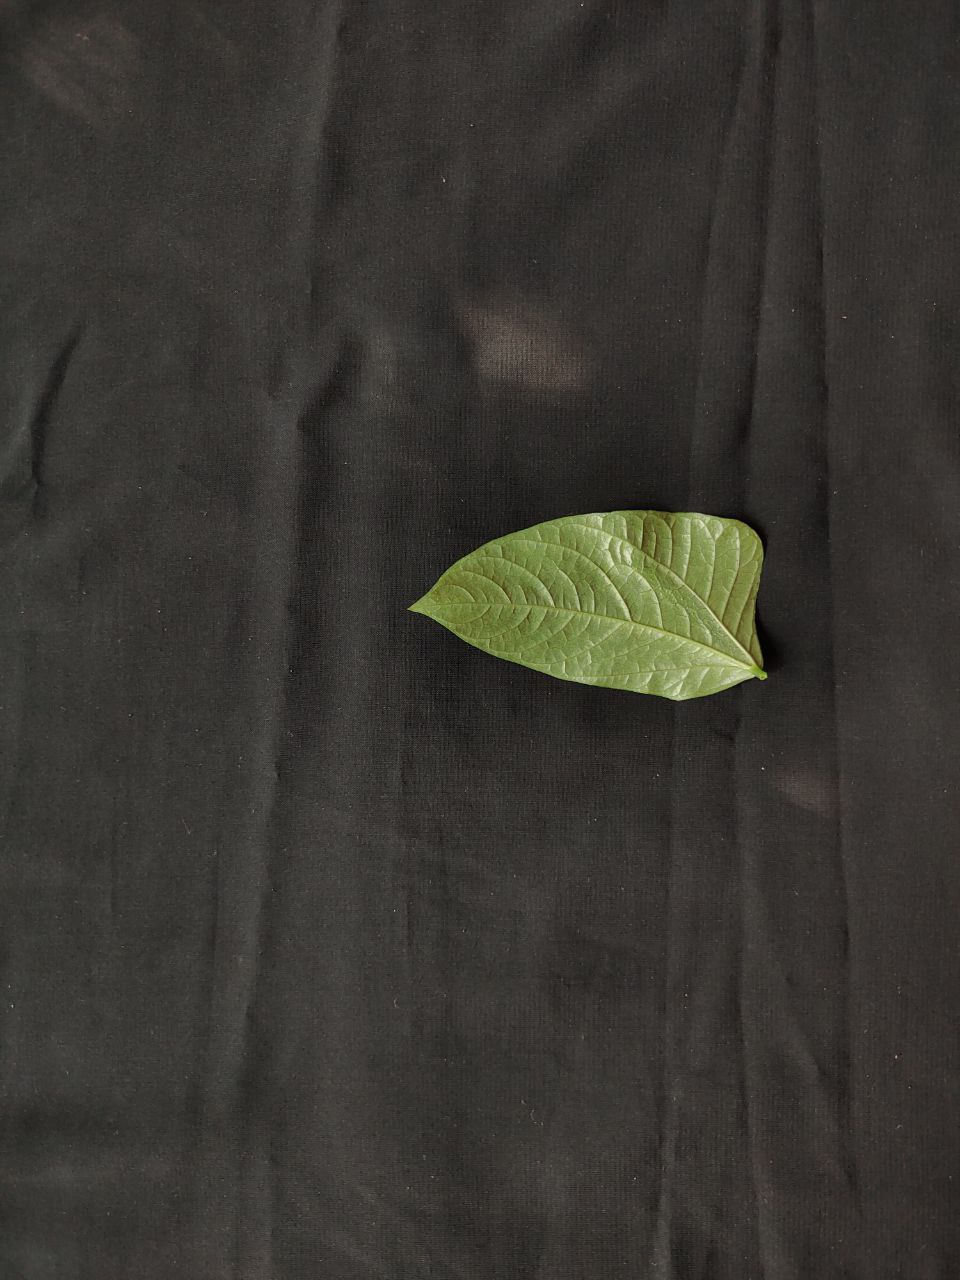
Crop: cowpea
Leaf condition: Mosaic Virus